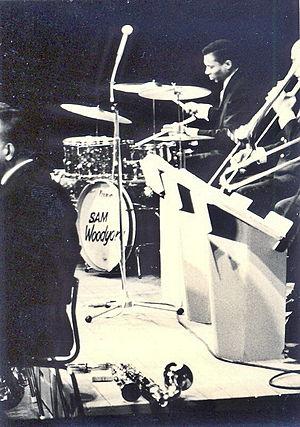
Sam Woodyard est un batteur américain de jazz né le 7 janvier 1925 à Elizabeth, mort le 20 septembre 1988 à Paris.